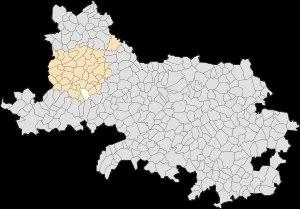
Sibiville est une commune française située dans le département du Pas-de-Calais en région Hauts-de-France.